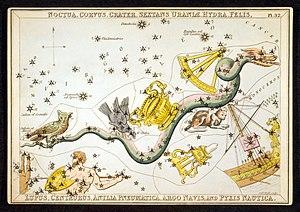
Urania's Mirror; or, a view of the Heavens est un ensemble de 32 cartes astronomiques publié en novembre 1824. Contenant des illustrations basées sur A Celestial Atlas d'Alexander Jamieson, les cartes avaient également des trous pour permettre de voir une représentation des étoiles de la constellation devant une lumière. Gravées par Sidney Hall, elles ont été identifiées comme le travail du révérend Richard Rouse Bloxam, un maître assistant à la Rugby School, bien qu'il ait été dit que ce soit le travail « d'une dame ».